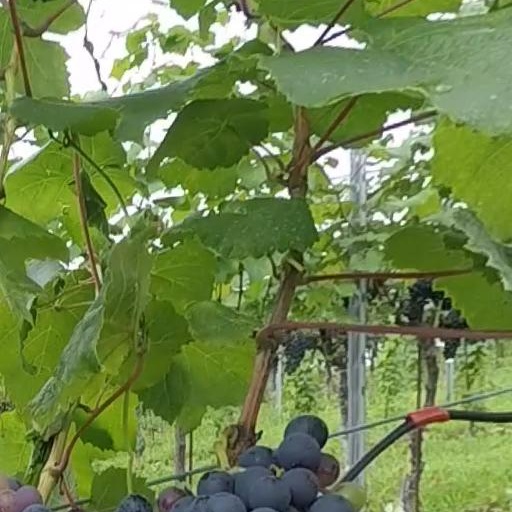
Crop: grape